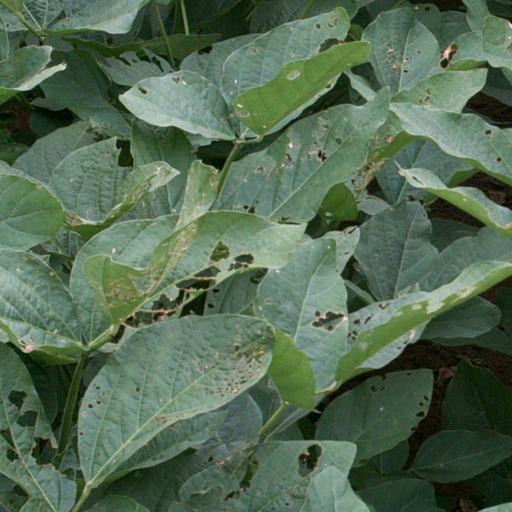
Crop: soybean